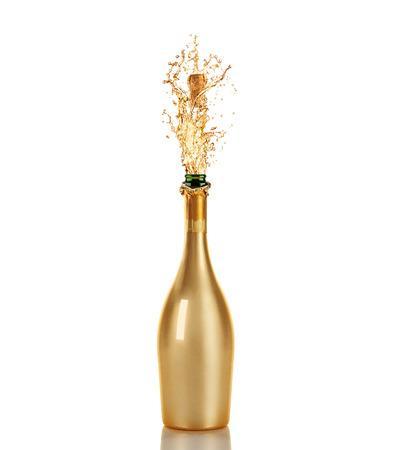
beautiful picture of a bottle of champagne